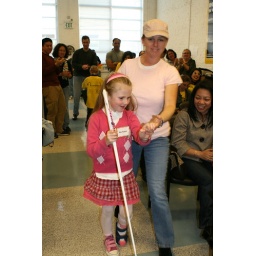
Smiling youth participant walking with white cane to receive trophy, guided by her mother